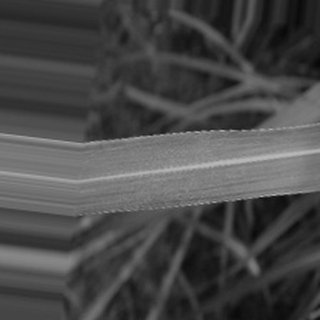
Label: sugarcane_bacterial_blight